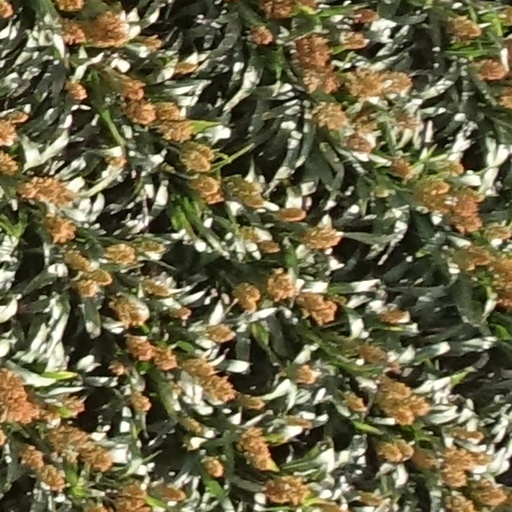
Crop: sorghum